Liverpool Player of the Season Awards

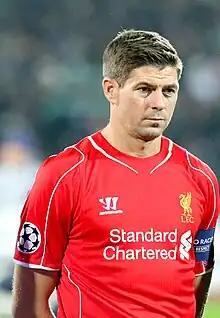
Steven Gerrard won the award a record five times (shared record with Mo Salah), including four times consecutively.

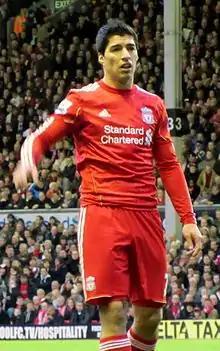
Luis Suárez was the winner of the award in the inaugural awards dinner in 2014 and one of only three players to have won the awards in consecutive years.

The Liverpool Player of the Season Award, is one of a set of official end of season awards given to the best performing player over the course of the Premier League Season as voted for by the fans. The inaugural award was handed out in 2001, with just the 'Player of the Season' Award. This title was initially awarded by fans voting on Liverpool's official club website, however the number of awards expanded following the introduction of an awards dinner, the inaugural event held in 2014, and has been held every season since. The number of awards expanded to include 'Players' Player of the Season' (as well as Fans' Player), Goal of the season and Women's Player of the season, as well as a number of other awards for academy players, technical staff and fans other outstanding services to the club.